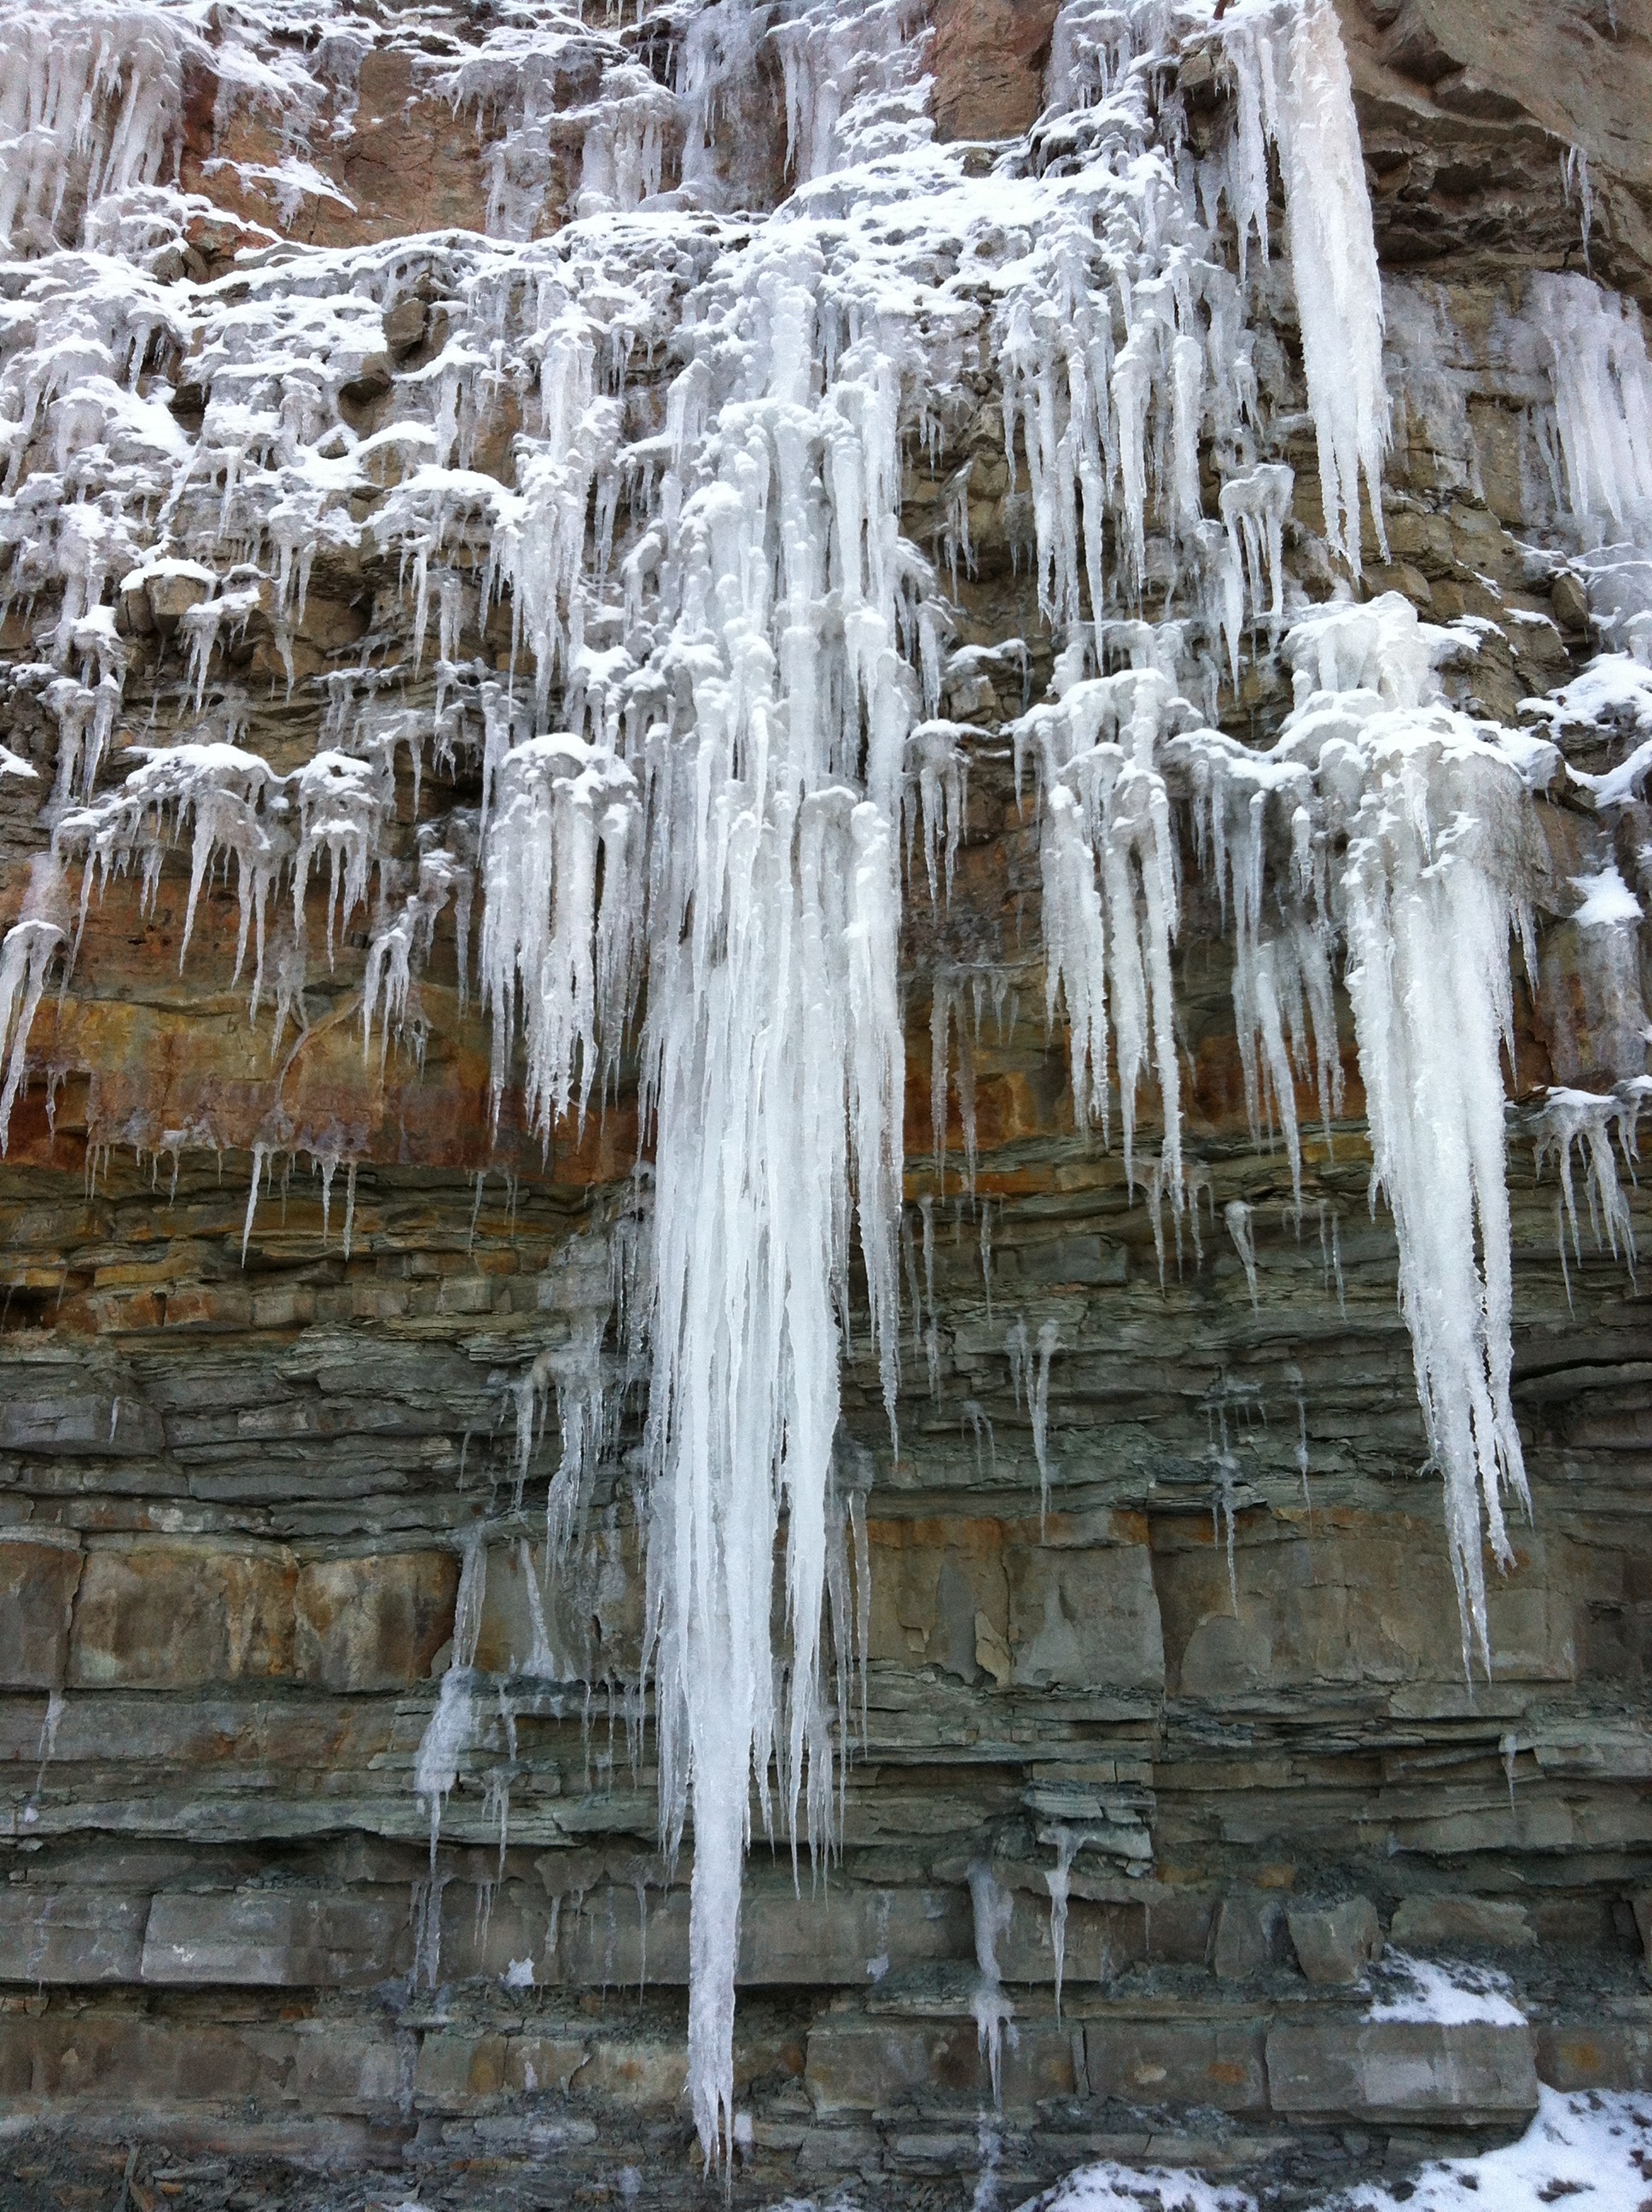
water, nature, rock, snow, winter, formation, cliff, ice, freeze, frozen, season, glacial, icy, thaw, icicle, icicles, frosty, melting, melt, water feature, freezing